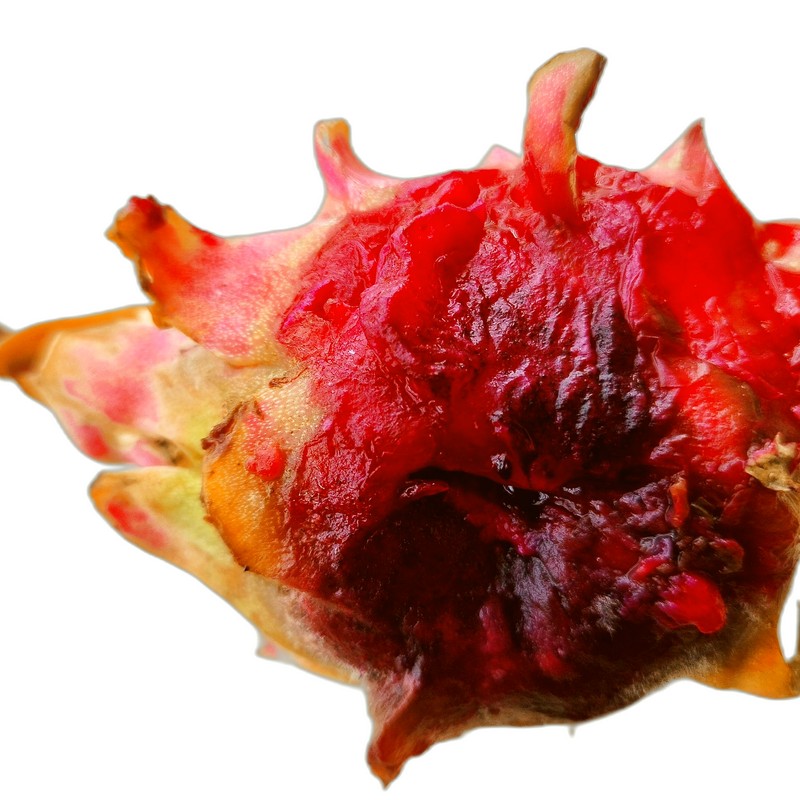
Label: Defect Dragon Fruit